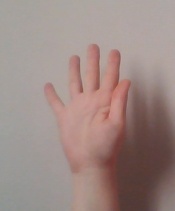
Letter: sheen